Bailey Gate railway station

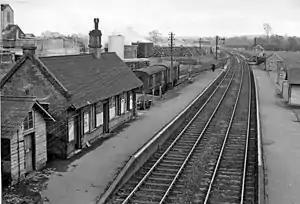
Bailey Gate railway station in April 1963

Bailey Gate railway station was on the Somerset & Dorset Joint Railway in the English county of Dorset.